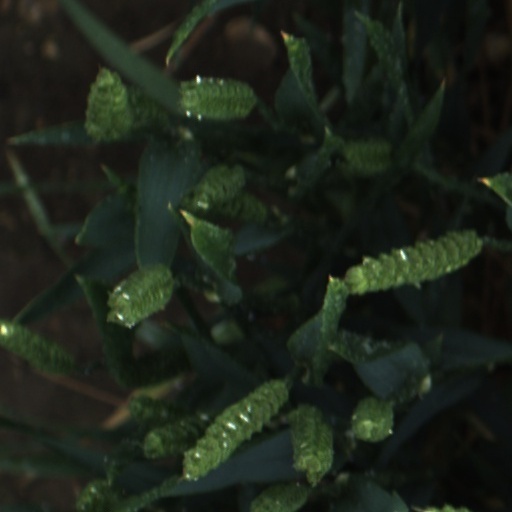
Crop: wheat